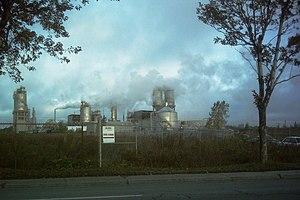
Montréal, installations pétrochimiques